Mr. Driller A

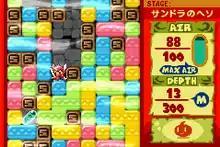
Susumu digging down in the Dori Dorado Ruins mode

"Mr. Driller A" is a puzzle game similar to "Puyo Puyo" (1990) and the classic arcade game "Dig Dug" (1982). Players choose from one of seven characters to play as: Susumu Hori, the protagonist; Ataru Hori, Susumi's self-contained older brother; Taizo Hori, the protagonist of "Dig Dug"; Puchi, Susumu's dog; Anna Hottenmeyer, a rival driller from Germany; and Holinger-Z, a drilling robot. In each level, players must make it to the bottom of a well by destroying, or "drilling", colorful formations of blocks. Destroying blocks results in those above it falling and connecting with similarly-colored ones; should four or more matching blocks connect, they will be destroyed, which is useful for creating chain reactions. Blocks will also fall if there is nothing underneath to support them, which can crush players that are underneath them. Players will need to manage their constantly-depleting oxygen, which acts as both a health bar and a timer. Oxygen is replenished by collecting blue air capsules, while oxygen is lost by destroying brown X-marked blocks. If a player is next to a block with an open space above it, they can "jump" up that block.